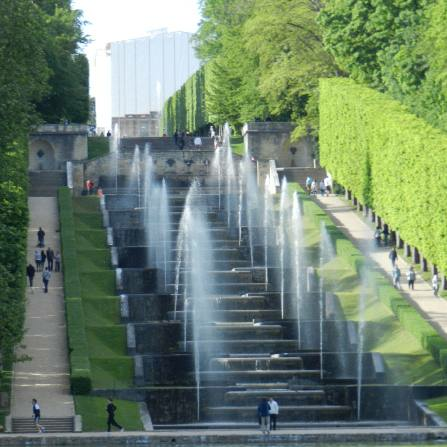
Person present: No